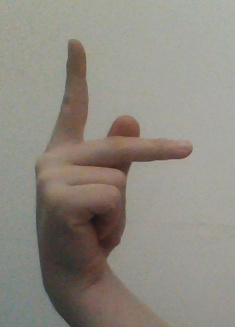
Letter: dha